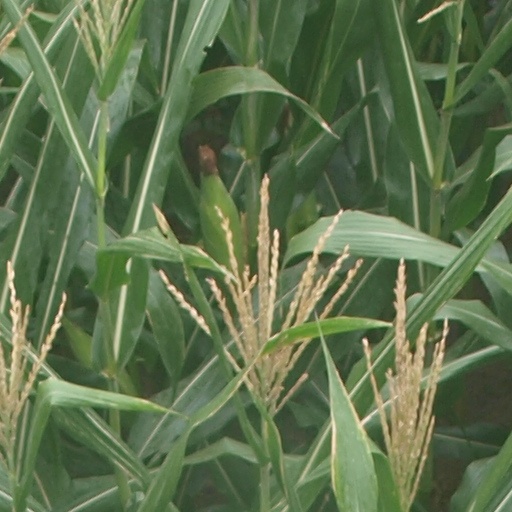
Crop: maize; corn